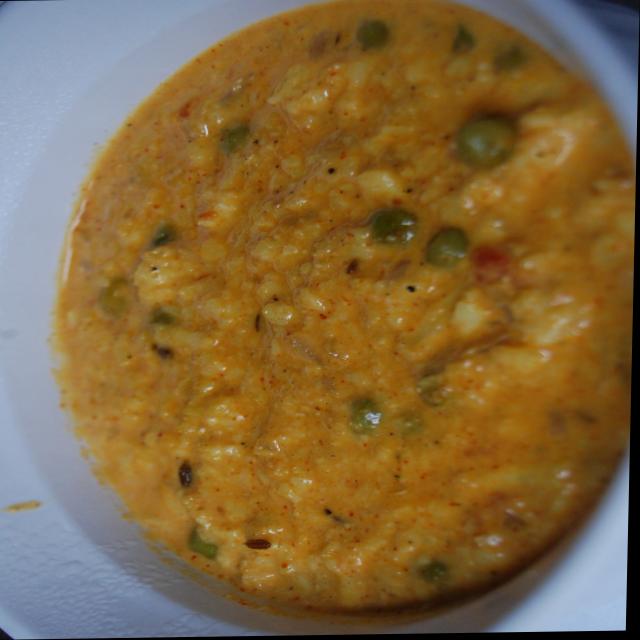
Dish: shahi_paneer